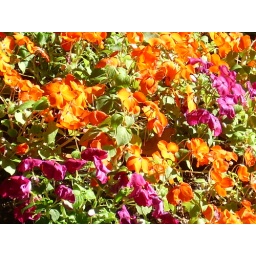
Fushia and orange flowers taken in Spring 2008, by me.